Roland-Benoît Jomphe

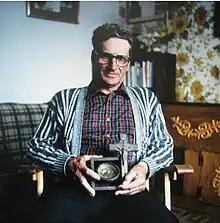
Roland Jomphe (1990)

Roland-Benoît Jomphe (1917–2003) was a Quebec poet from the Minganie region of Quebec.